Clarence Irvine

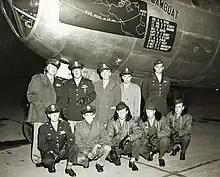
Irvibne (top left) and the crew of the "Pacusan Dreamboat"

Irvine remained in the Pacific after the war as the Twentieth Air Force's deputy chief of staff for supply and maintenance from 9 August to 13 October 1945, then as the assistant chief of staff, A-4, of the United States Strategic Air Forces in the Pacific until 6 December 1945, as deputy chief of staff of the Pacific Air Command, United States Army (PACUSA) from 7 December 1945 to 31 December 1946, and of the Far East Air Forces as PACUSA was became on 1 January 1947 when the United States Air Force was formed. He developed cruise control techniques to extended the range of the bombers, and he set a new record from Los Angeles to New York of 5 hours, 27 minutes. In October 1946, he piloted the B-29 "Pacusan Dreamboat" from Honolulu in an unrefueled non-stop flight to Cairo in 39 hours and 36 minutes, for which he was awarded the Distinguished Flying Cross.